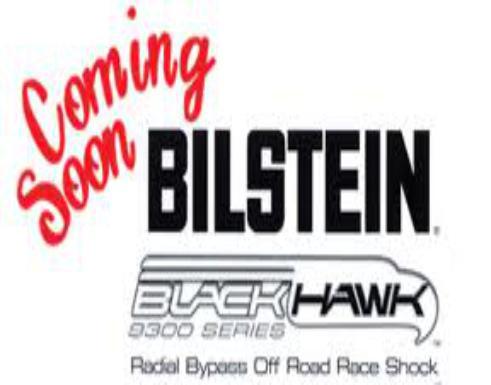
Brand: Bilisten
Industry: Transportation